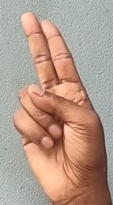
ASL sign: U